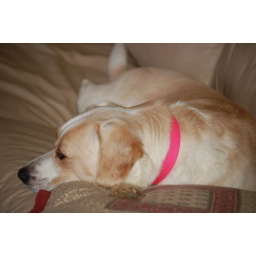
I don't let her on the sofa but not everyone in the house goes by that rule.